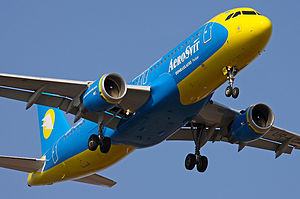
Aerosvit Airlines
Aerosvit Airlines var et flyselskab fra Ukraine. Selskabet var ejet af ukrainske investorer, og havde hub og hovedkontor på Boryspil Internationale Lufthavn i Boryspil, 25 km øst for den ukrainske hovedstad Kijev. Selskabet blev etableret i 1994 af den ukrainske forretningsmand Igor Kolomoysky. Selskabet blev erklæret konkurs i februar 2013.